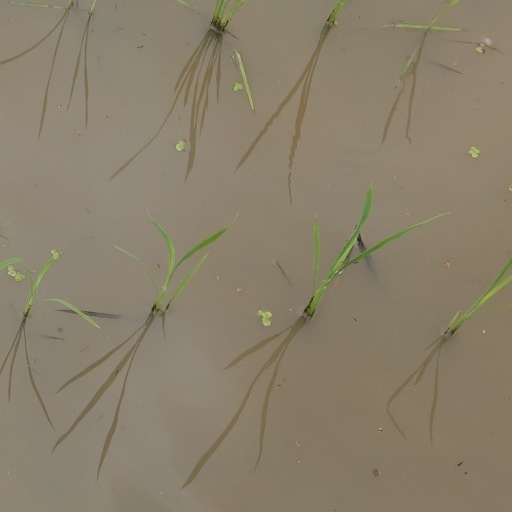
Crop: rice